SE Palmeiras

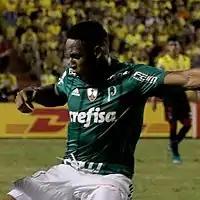
Yerry Mina

In 2015, Palmeiras underwent an extensive rebuilding project, hiring a new coach and new football director. The club signed 25 players over the year and promoted several new talents from the club's youth teams, while almost every player from the 2014 squad was moved on. Palmeiras also improved its official paid supporters program, "Avanti", eventually reaching 114,000 paid supporters.